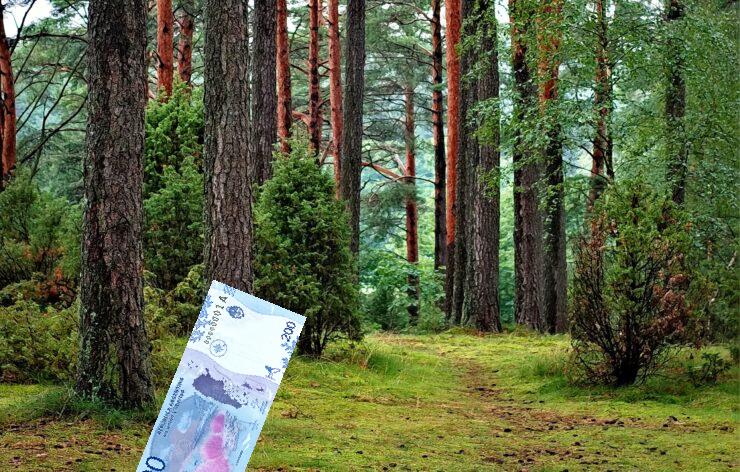
Denominación: 200